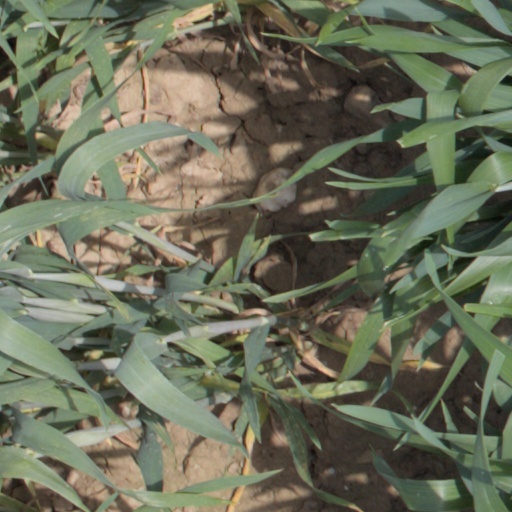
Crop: wheat